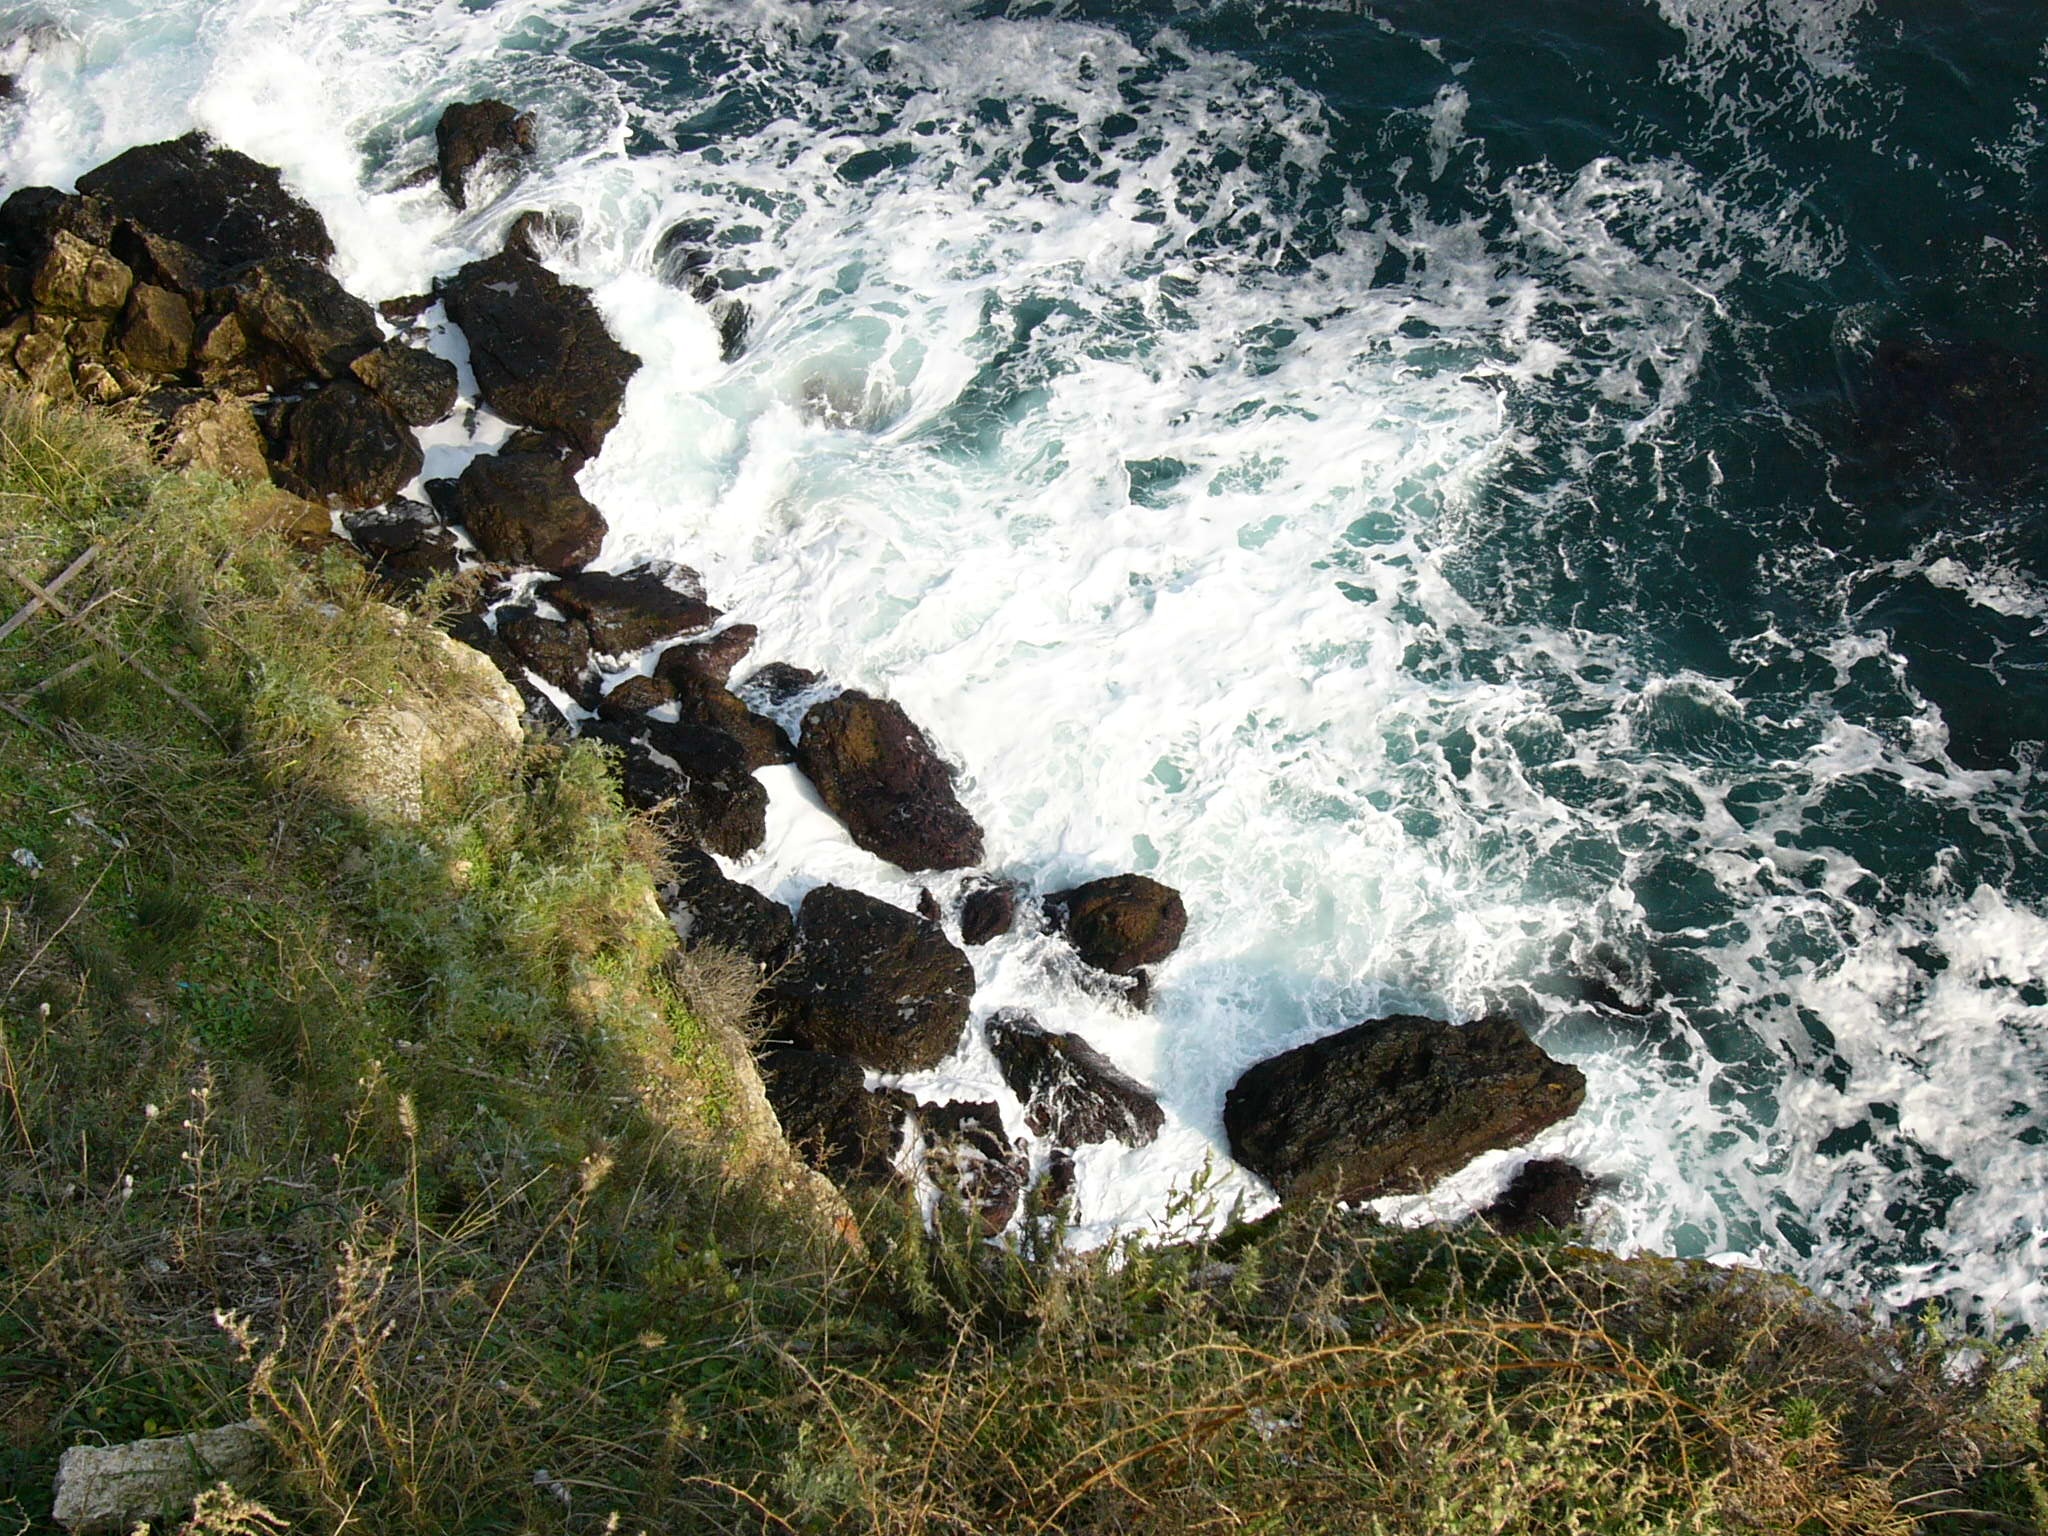
sea, coast, water, rock, ocean, shore, wave, summer, cliff, stream, terrain, water feature, bulgaria, pure water, cape kaliakra